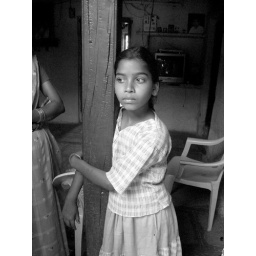
A girl I spotted in a domestic handloom manufacturing place in Hyderabad.